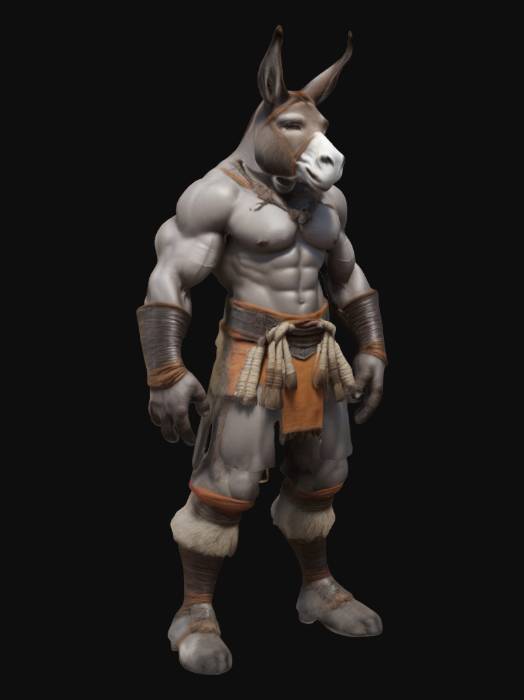
미적 점수 (1~10점): 7